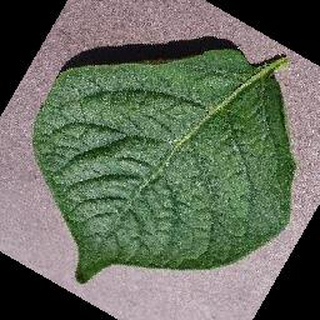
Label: healthy_potato